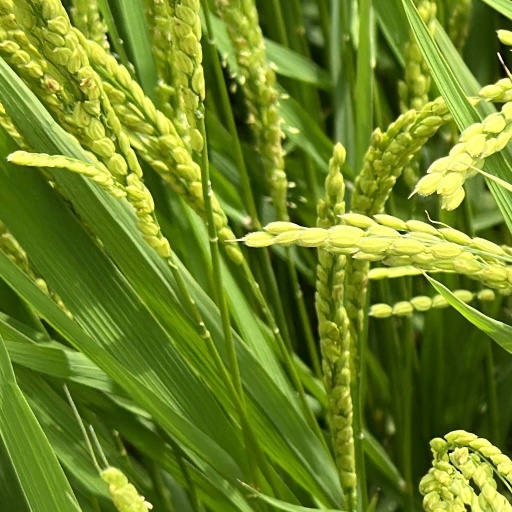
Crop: rice